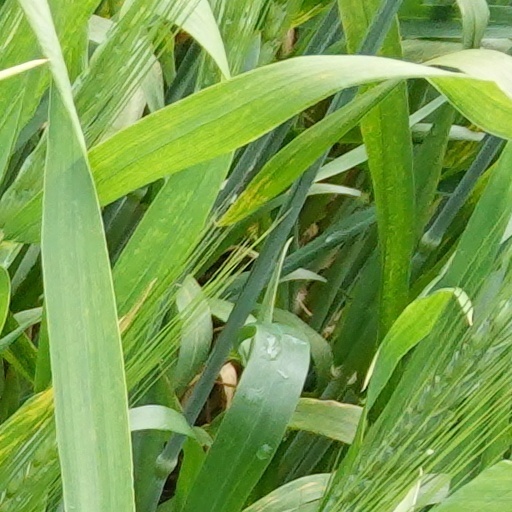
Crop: wheat